Gawsworth Old Hall

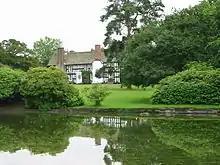
Gawsworth Old Hall from the north

Associated with the house is an inner garden of about surrounded by a parkland of about ; both are enclosed by walls. To the south of the hall the inner garden comprises a modern formal garden occupying the site of the original 16th-century formal garden. Beyond this, in the parkland, are the earthworks of an earlier garden. The parkland is almost square in shape, with a section curving out from the south border. It consists of "one huge grassed area" with "lumps and bumps". The Cheshire historian George Ormerod, writing in 1819, considered that this area contained a tilting ground for jousting. That claim is repeated in the hall's official guidebook, which goes on to suggest that it was created in the hope that Queen Elizabeth I would visit the hall on her royal progress, but she never did so. There is some doubt regarding the dating of the creation of the garden, but it is generally accepted that it comprised an Elizabethan pleasure garden. A raised mound of earth in the southwest corner of the garden would have been used to view the garden from an elevated position. A corresponding mound at the southeast corner was removed during the Second World War. To the west of the hall a wooded area known as the Rookery contains mature lime trees. Limited excavation work carried out in 1989–90 discovered, "inter alia", a filled-in canal running north–south down the centre of the garden. The excavations provided "a tremendous insight into the past, although not enough to date it with certainty". To the north of the hall are four fish ponds.